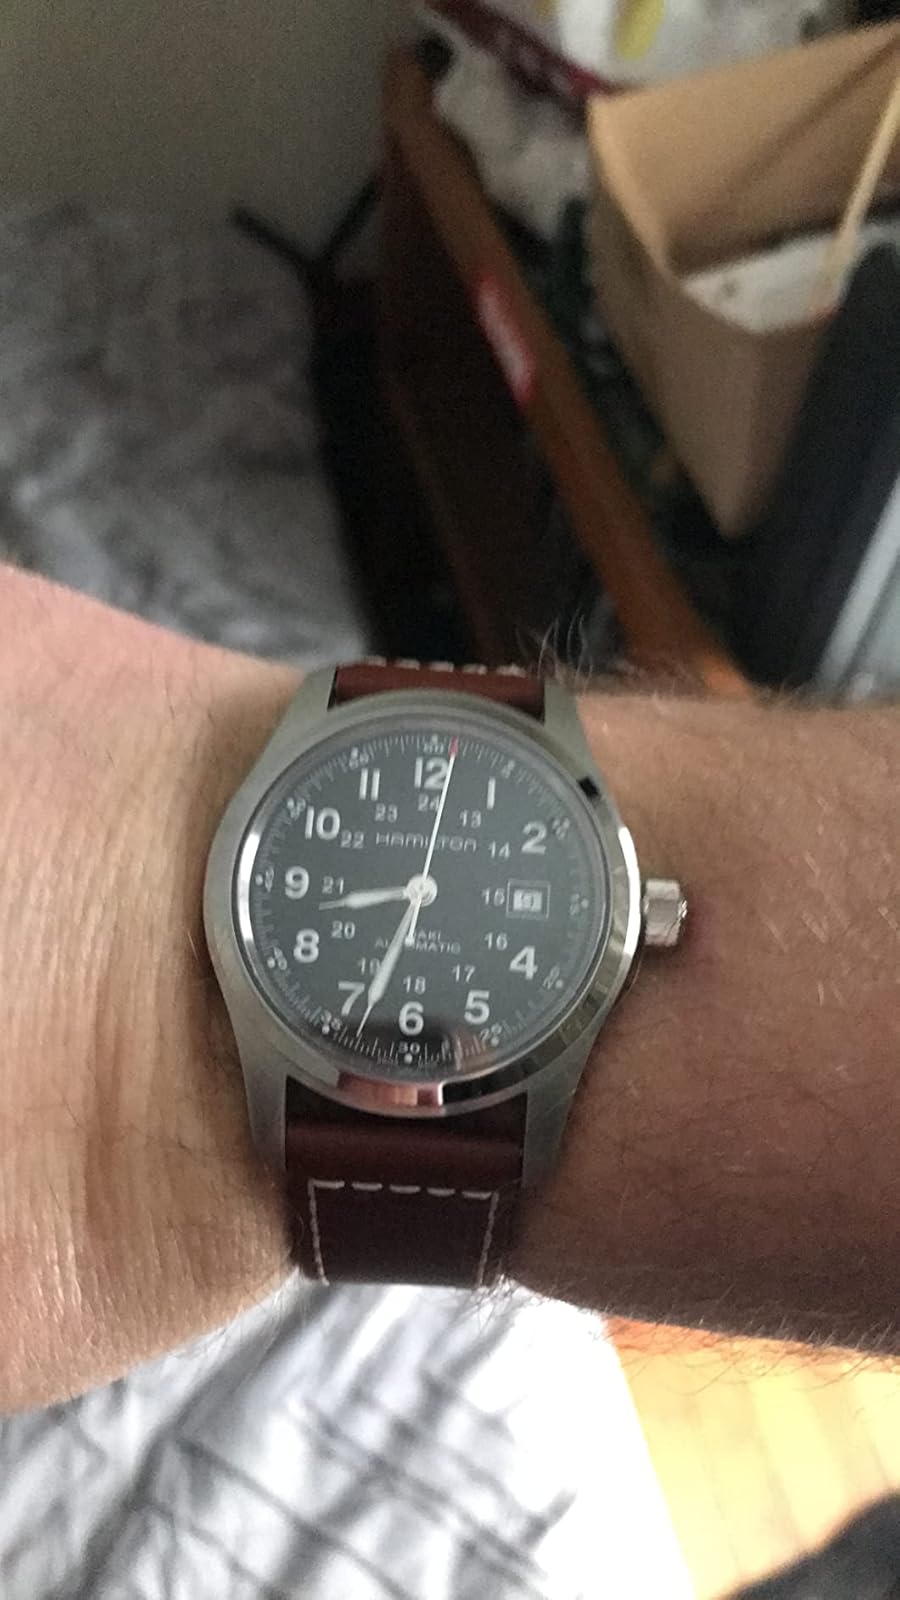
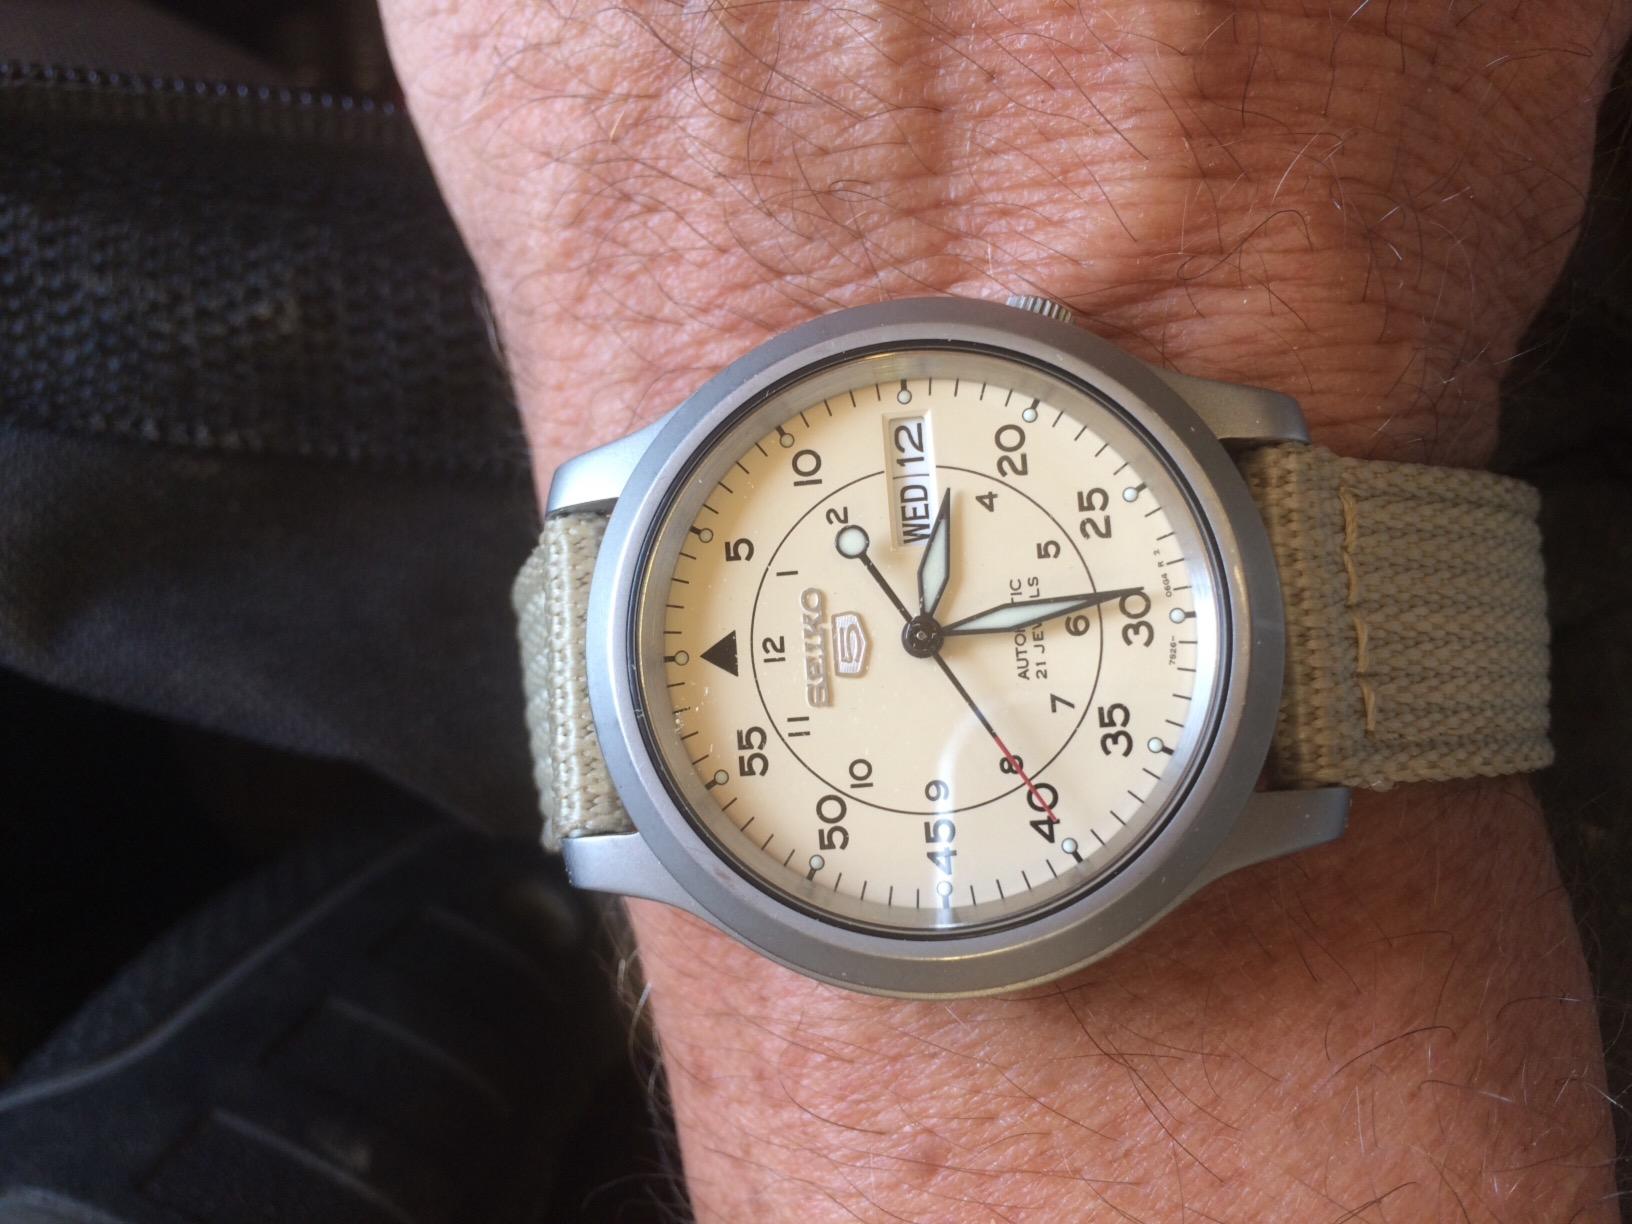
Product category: accessories_watch
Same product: no